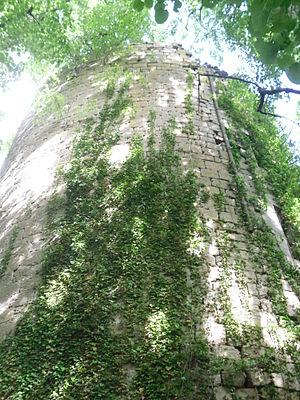
Ancien donjon du château de Vadans.
Vadans est une commune française située dans le département du Jura, en région Bourgogne-Franche-Comté.